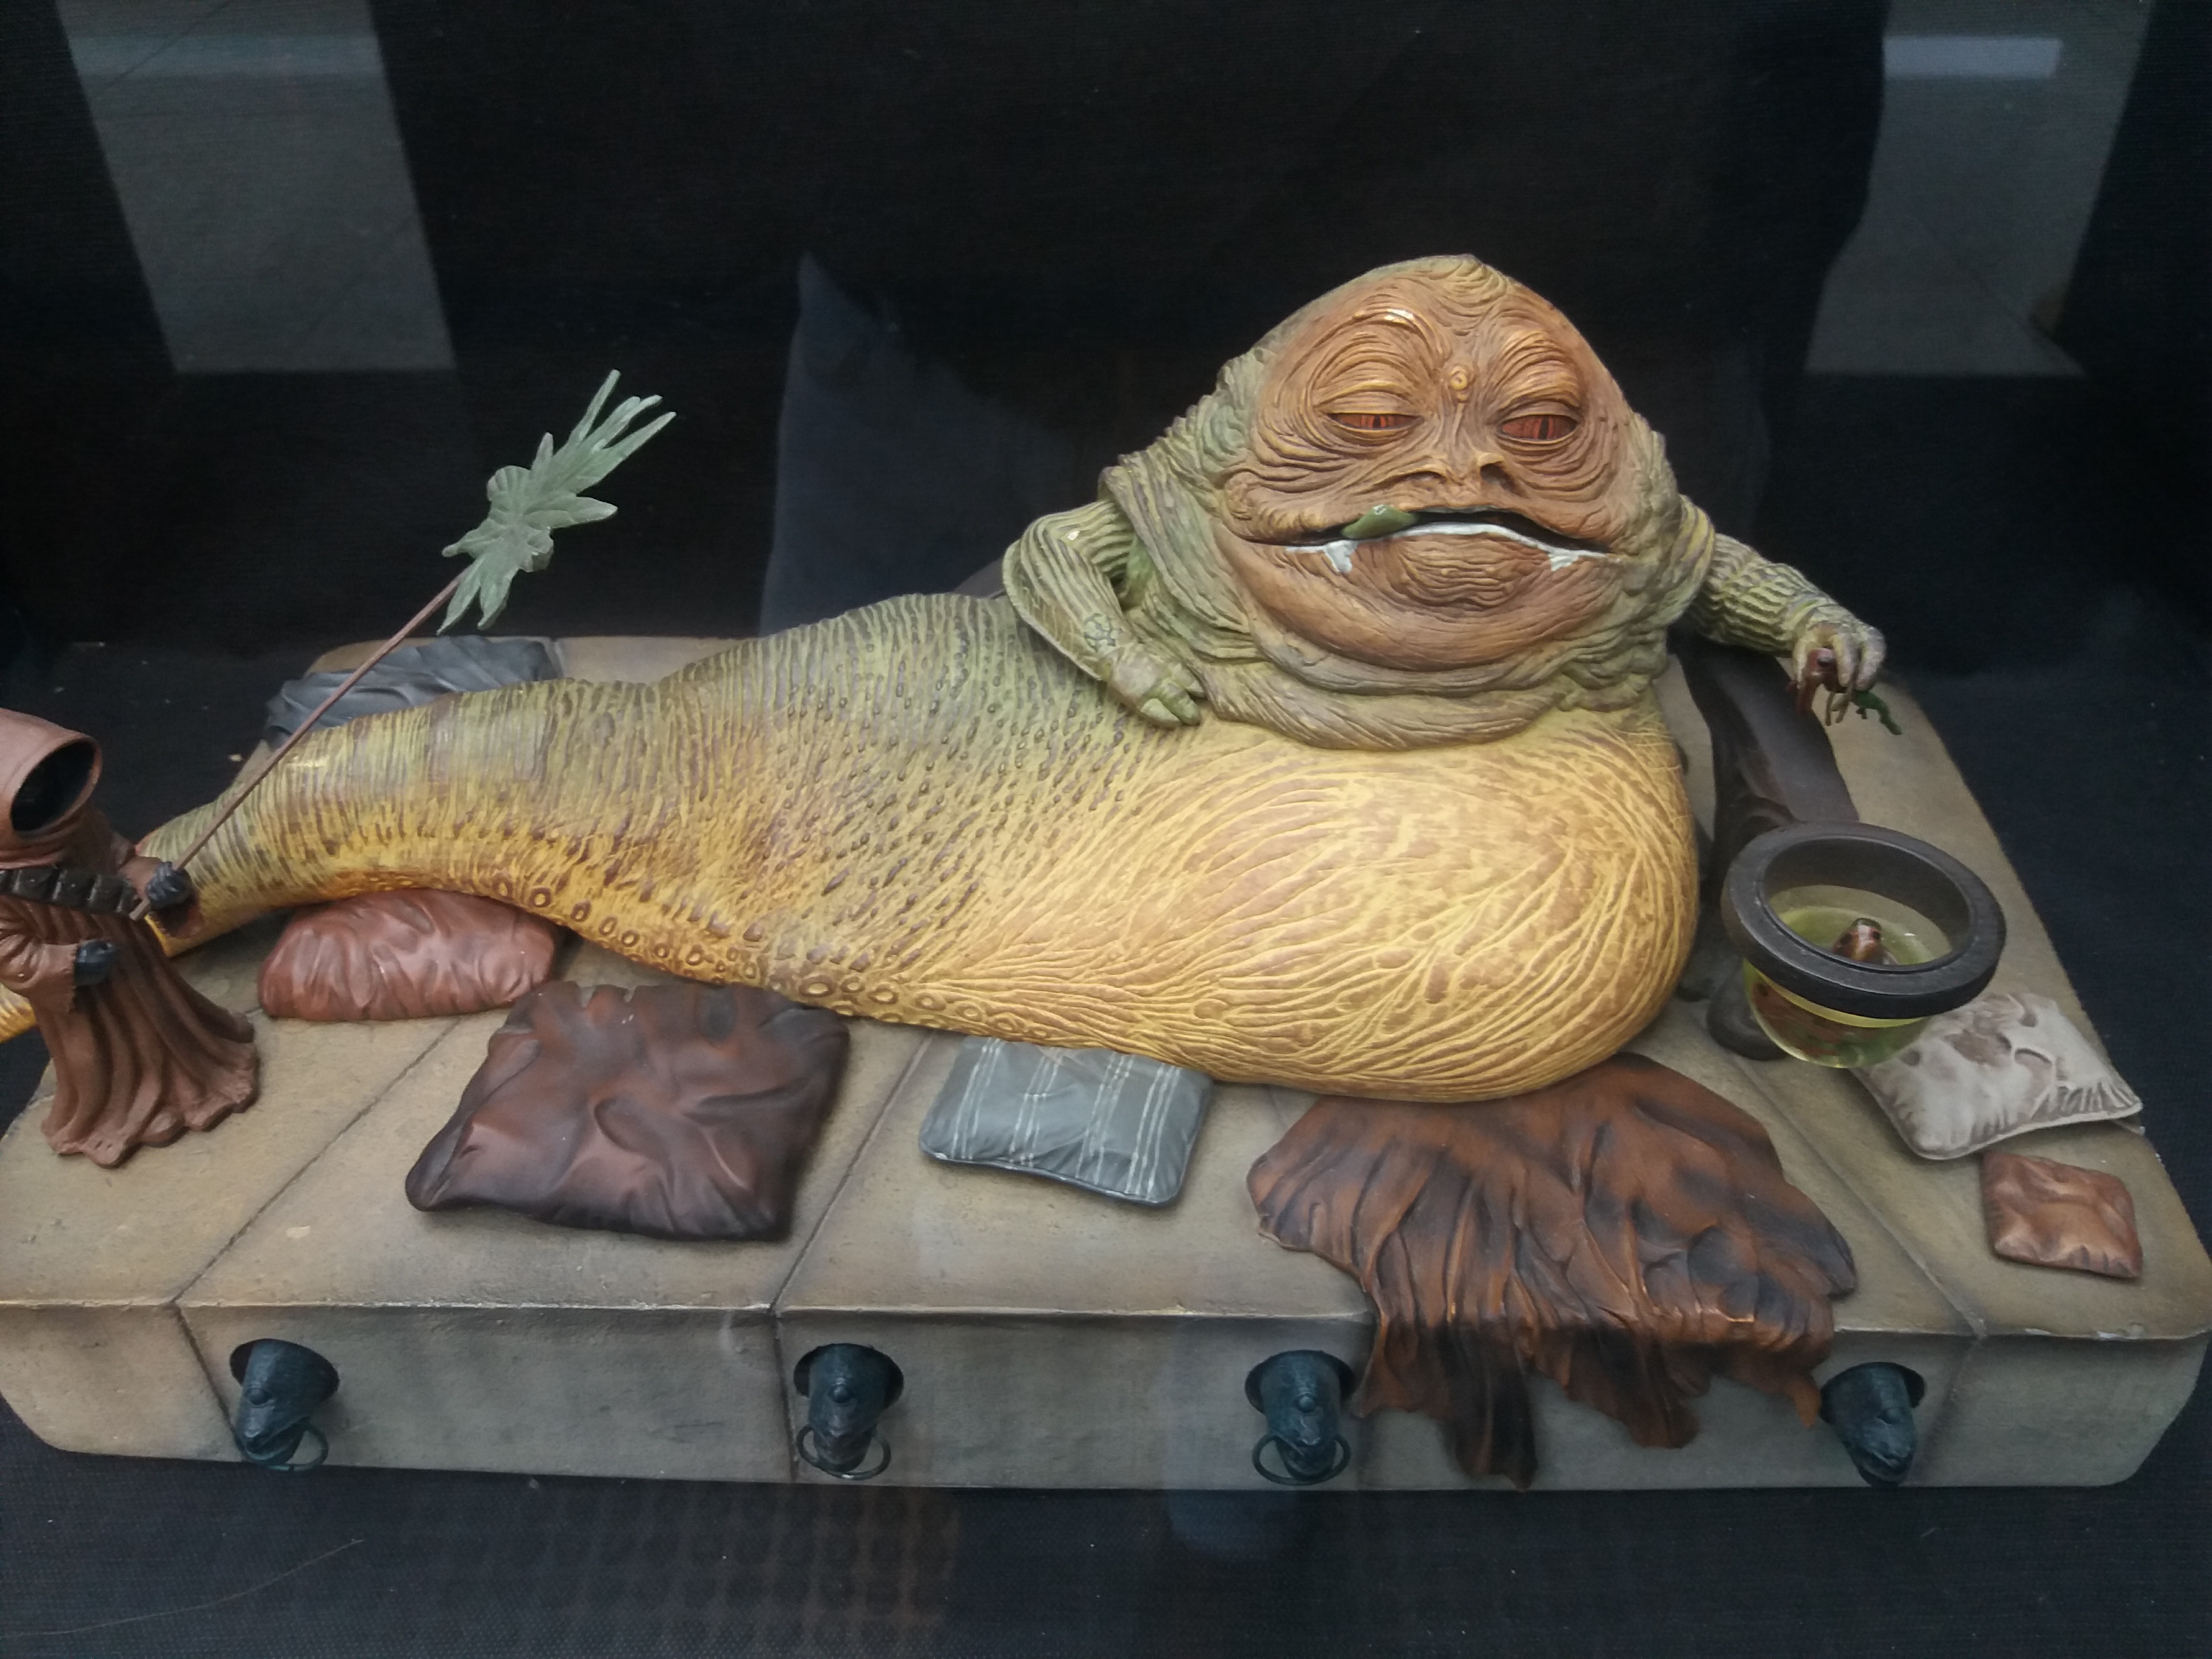
star wars, sculpture, carving, art, chainsaw carving, figurine, statue, action figure, stone carving, fictional character